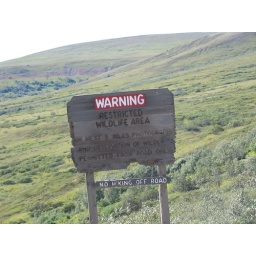
Apparently the bears are *eating* the signs in Denali. That's why they've hammered a bunch of nails into this sign.